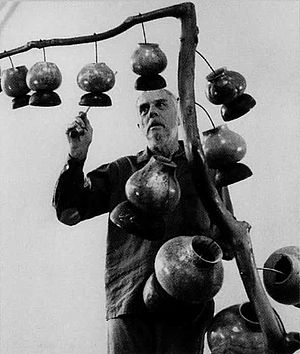
Harry Partch
Harry Partch var en amerikansk komponist og instrumentbygger. Han var stort set autodidakt. Han udviklede en skala med 43 trin pr. oktav. Han byggede talrige nye instrumenter i glas, metal og træ. Hans musik er meget vanskelig at bevare, da den er knyttet til samlingen af skrøbelige og unikke instrumenter.